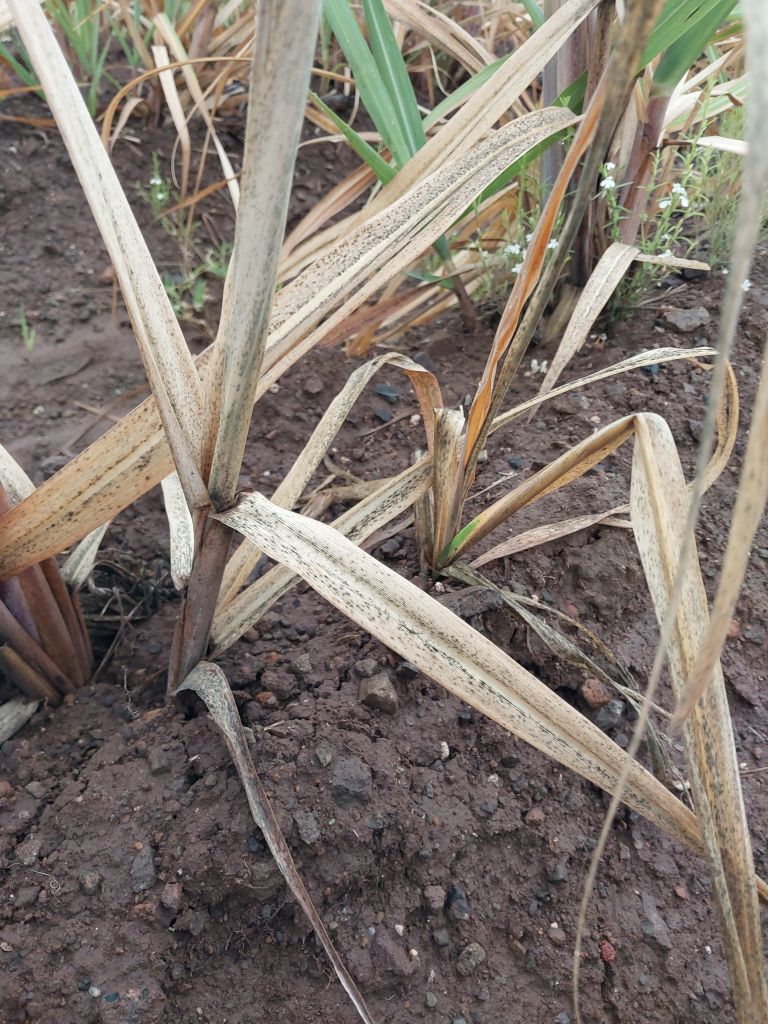
Label: Sett Rot